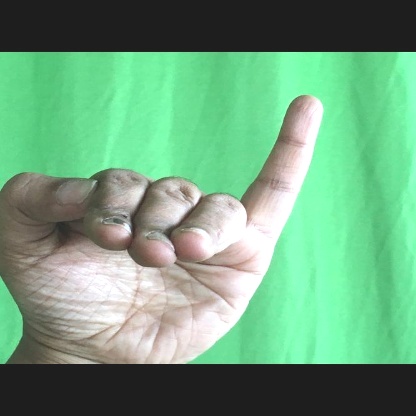
Mudra: Hamsapaksha